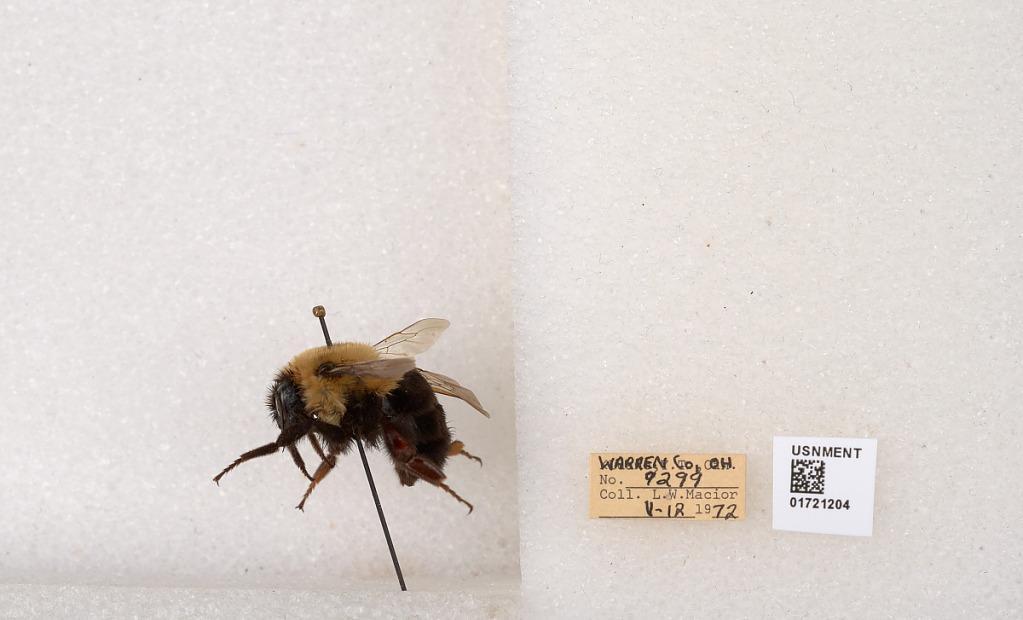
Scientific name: Bombus impatiens Cresson
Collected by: L. Macior
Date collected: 1972-5-12
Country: United States
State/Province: Ohio
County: Warren
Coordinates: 39.4276, -84.1668